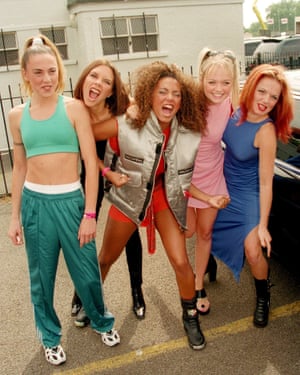
Gender: women